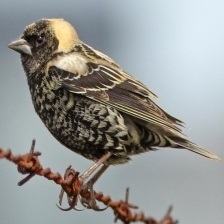
Species: BOBOLINK
Scientific name: DOLICHONYX ORYZIVORUS